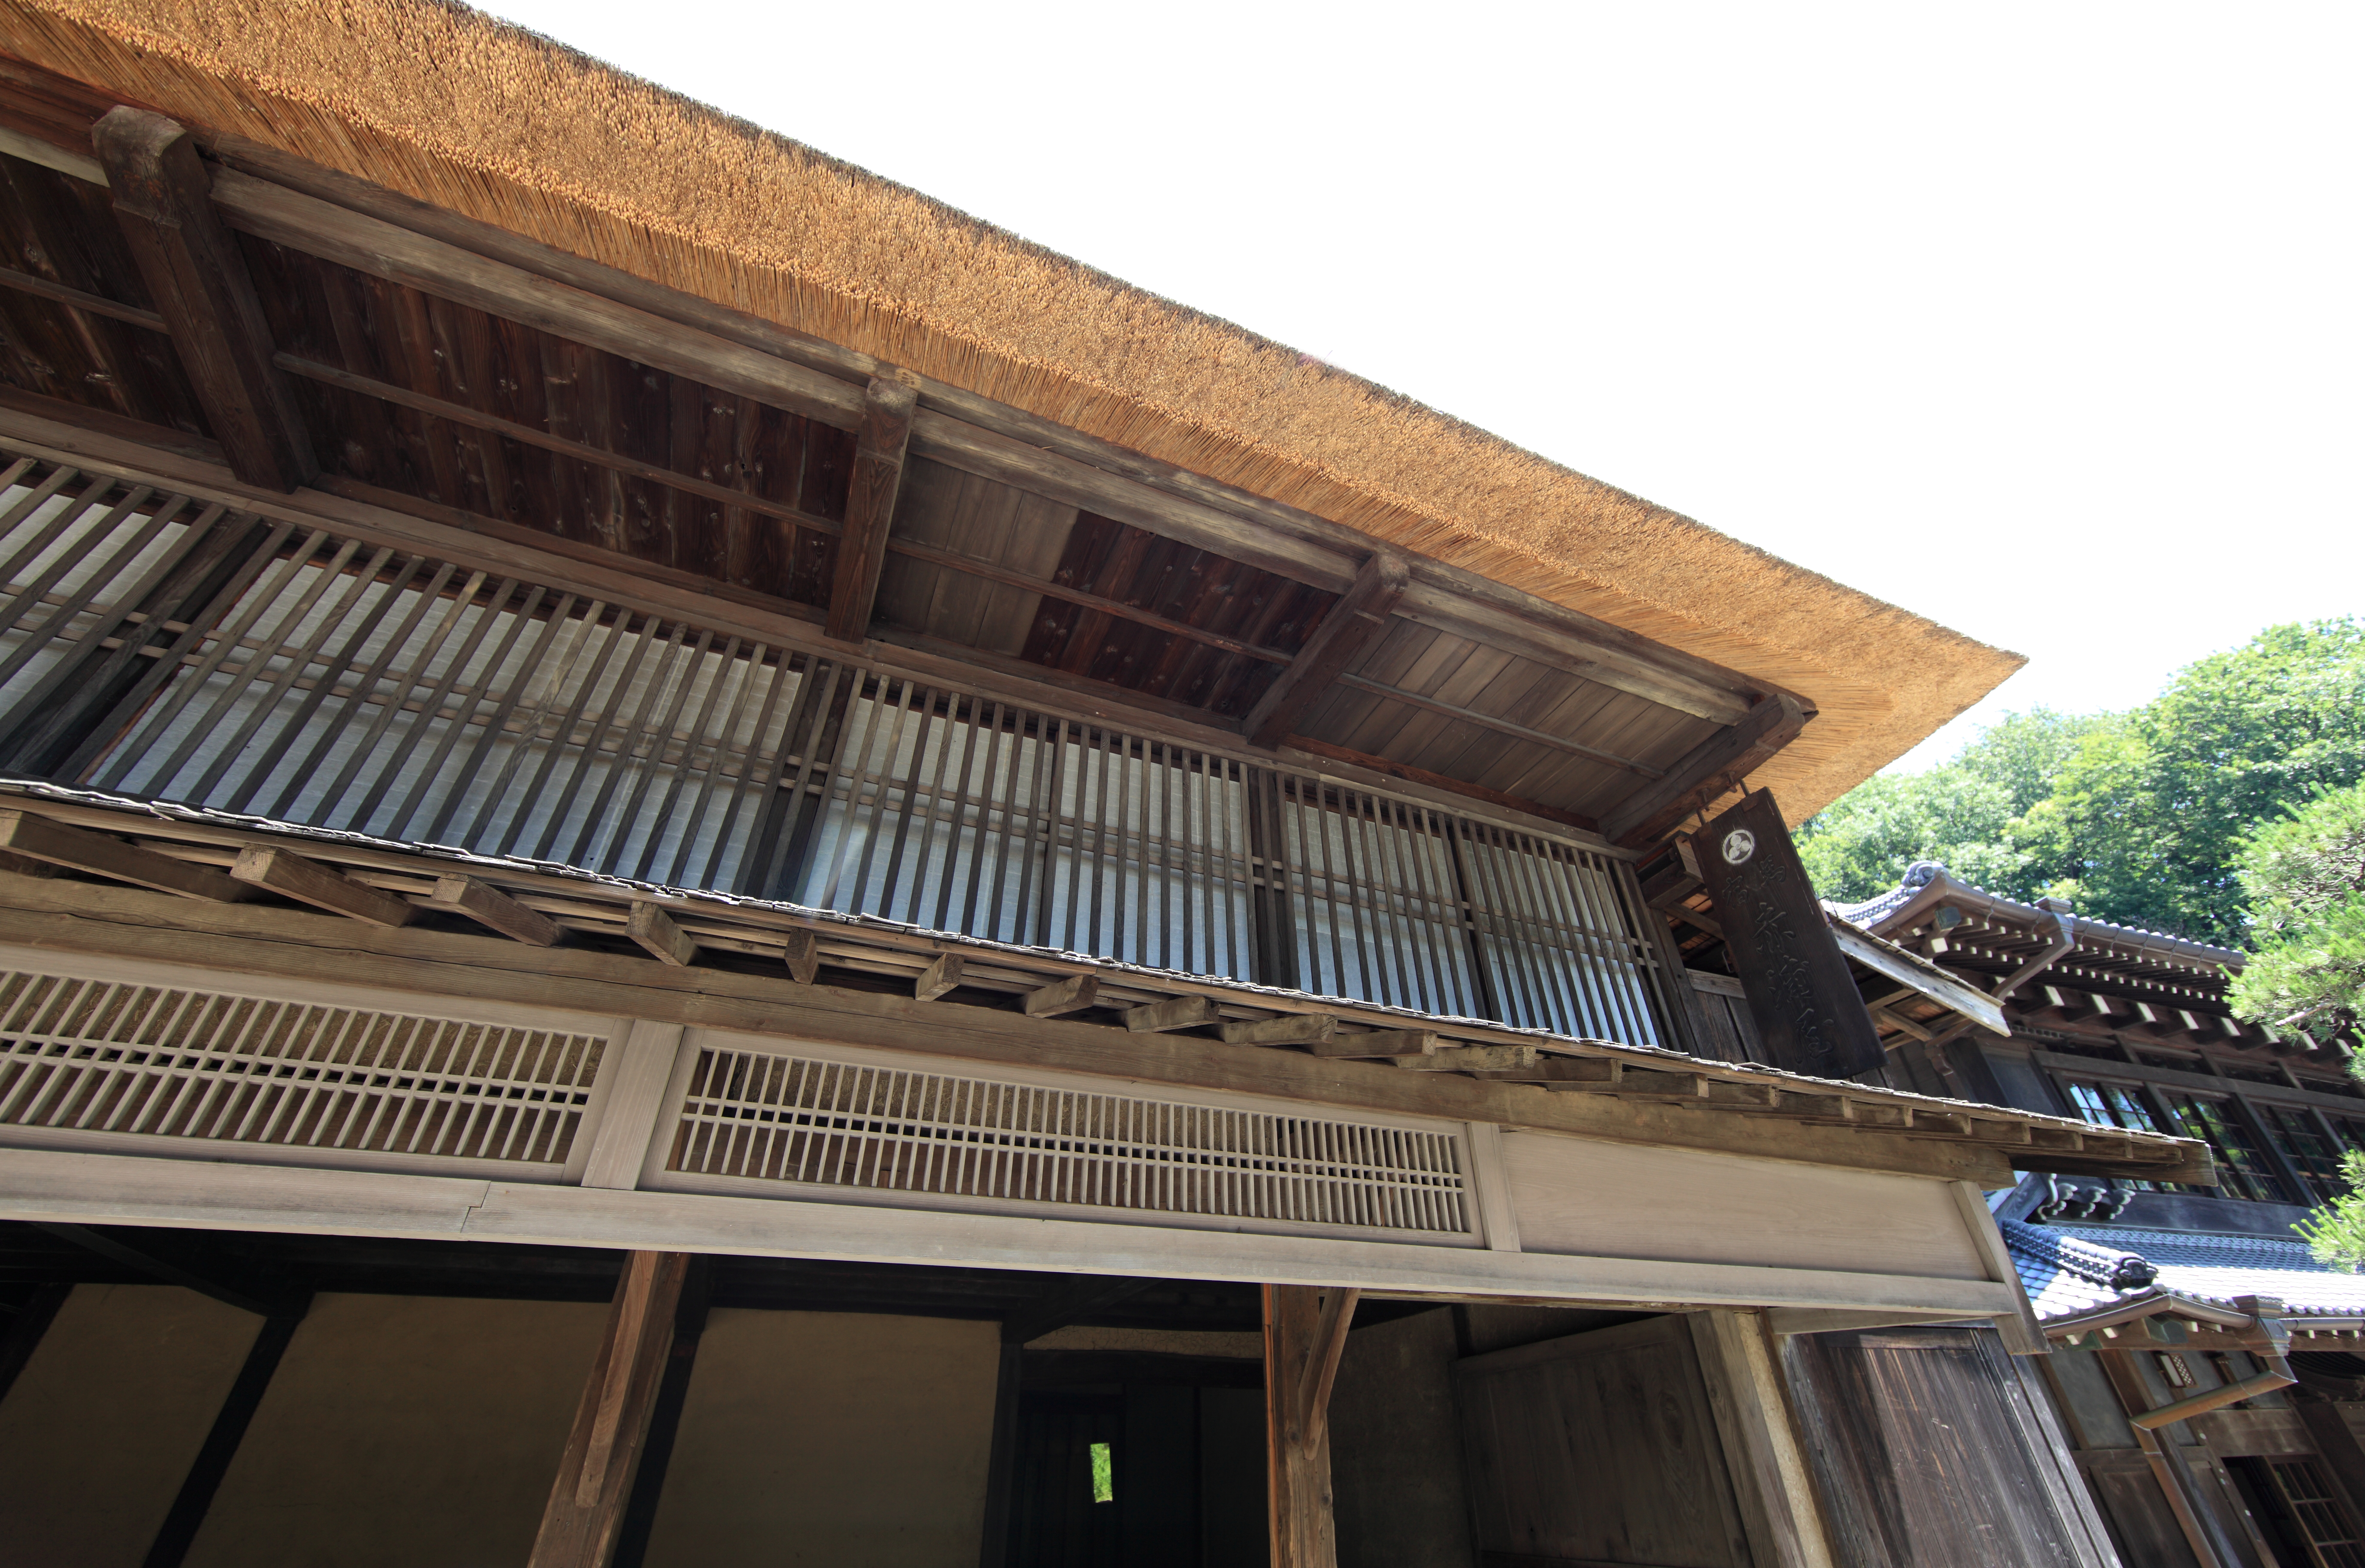
architecture, structure, house, roof, home, high, ancient, facade, residence, property, exterior, stadium, design, japanese, 5d, style, hires, markii, traditional, hi, res, resolution, 5photosaday, canonef14mmf28liiusm, outdoor structure